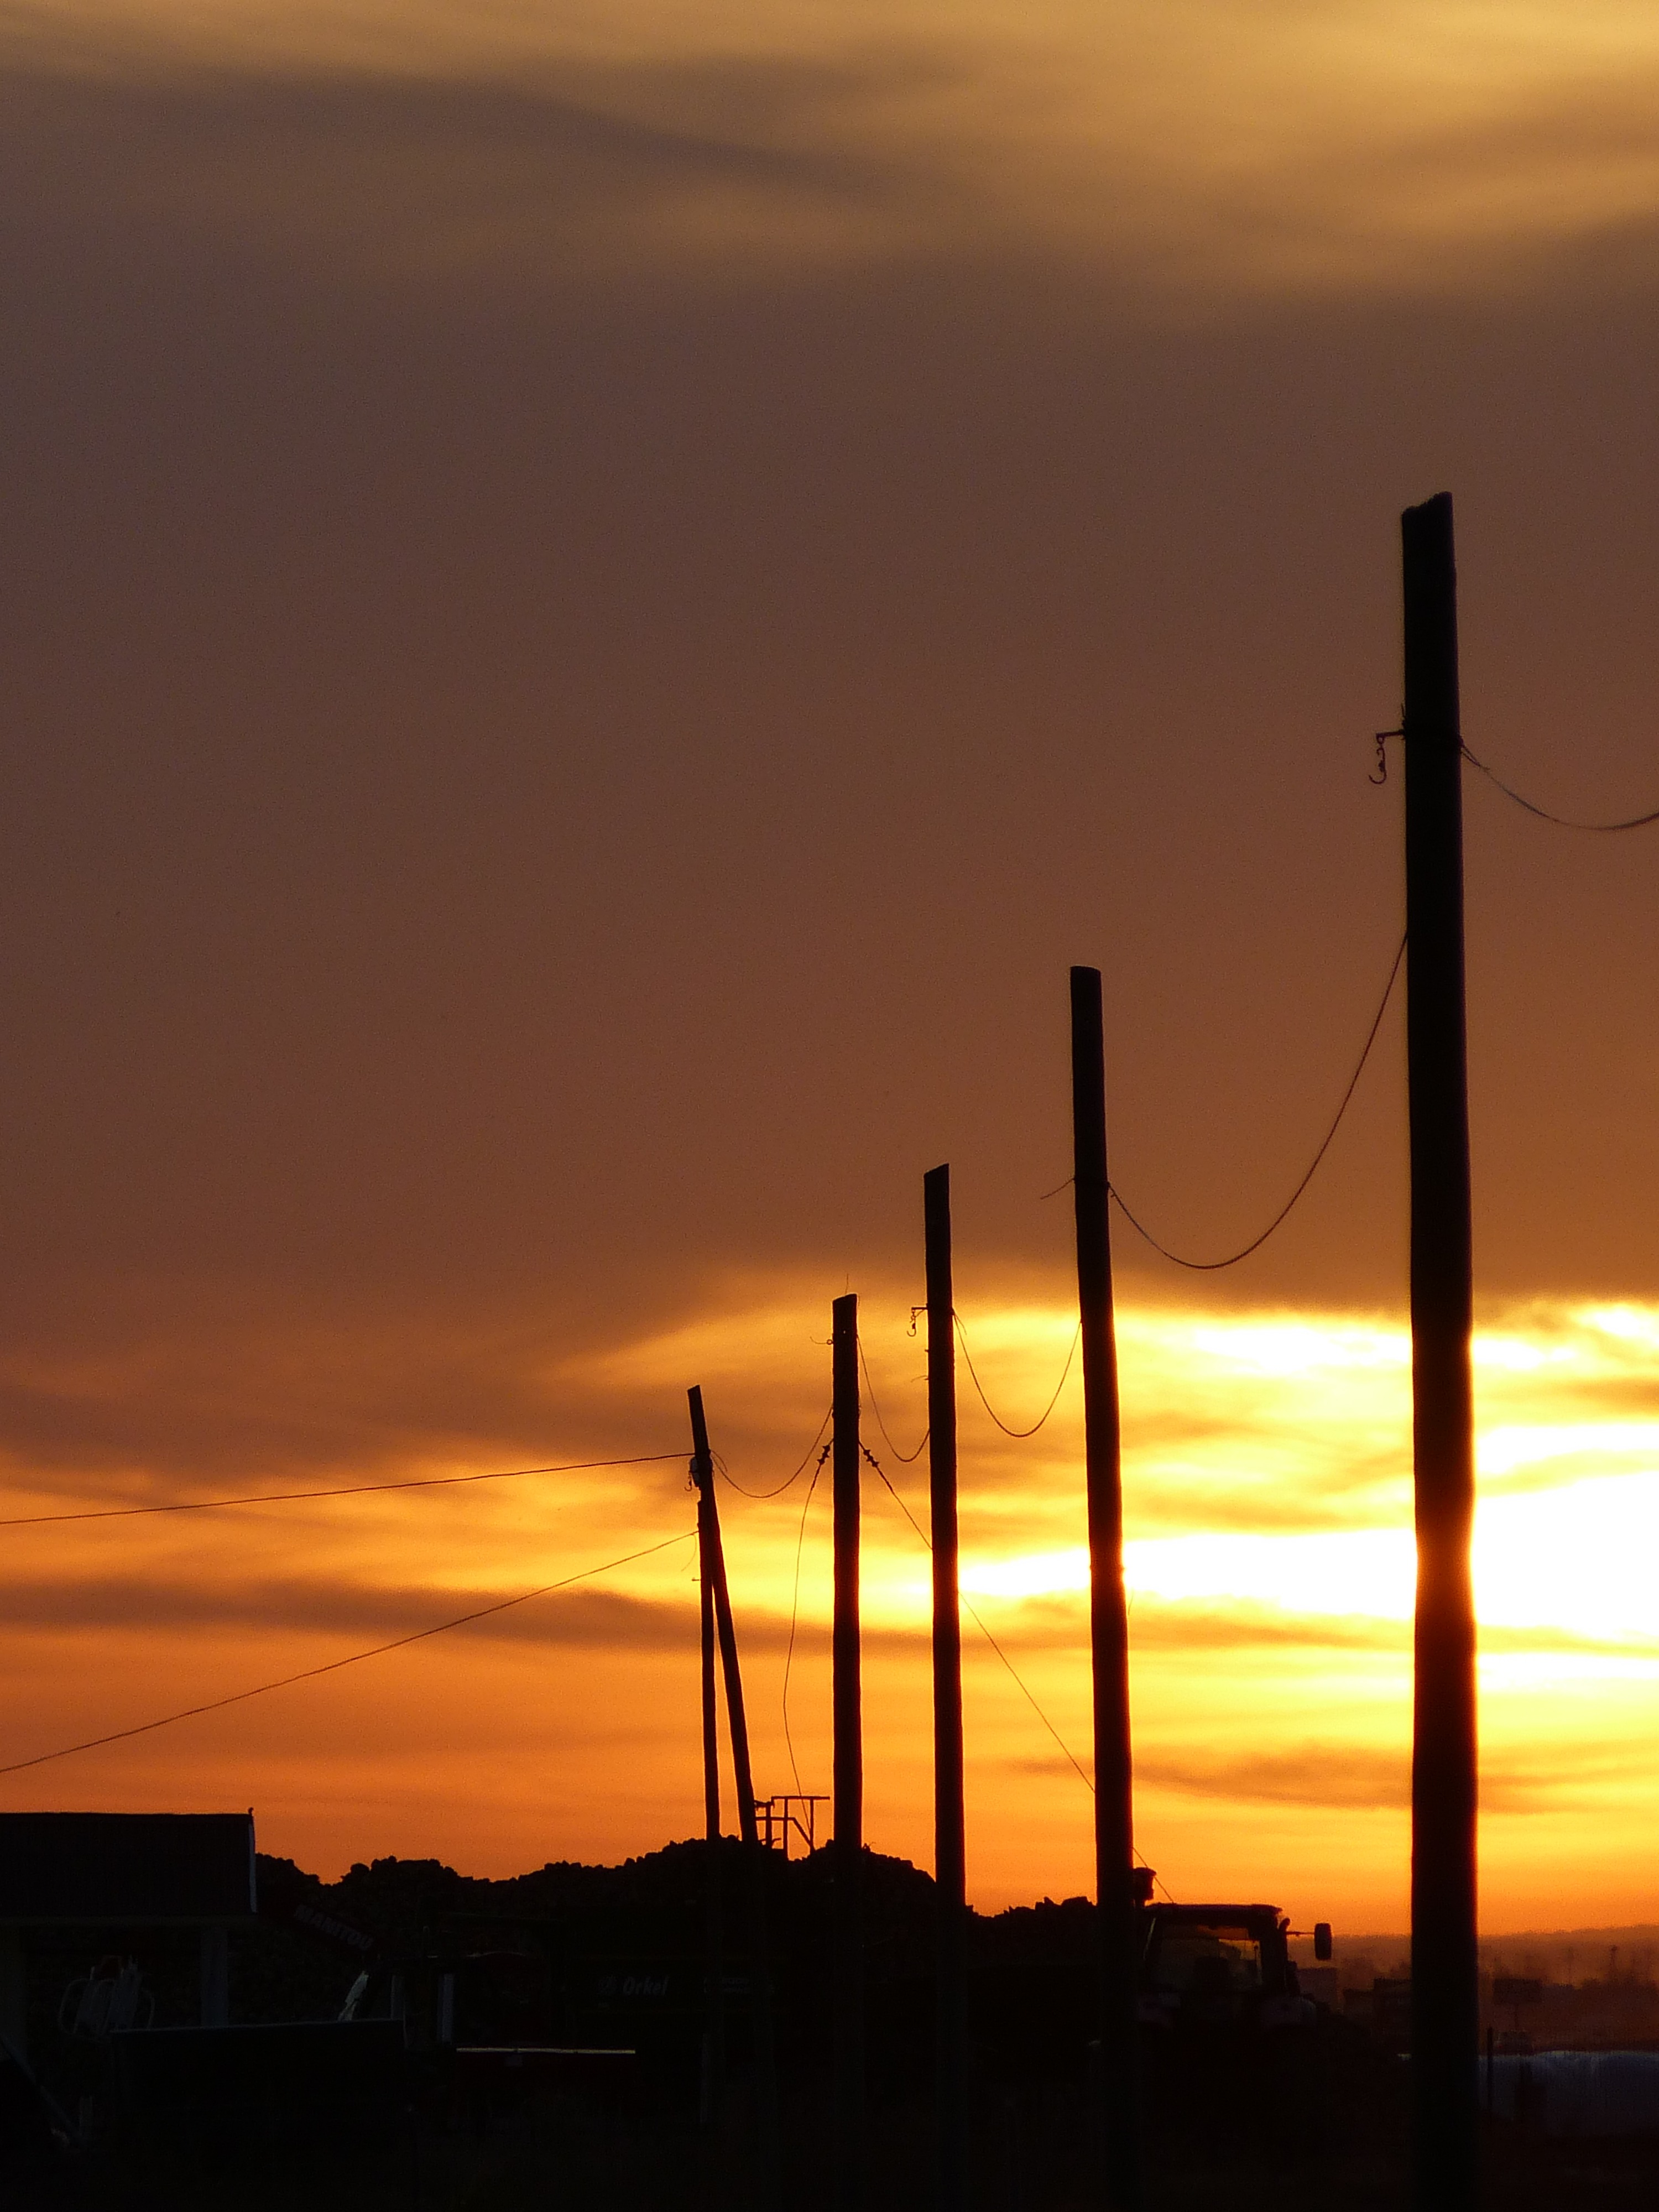
sea, horizon, cloud, sky, sun, sunrise, sunset, sunlight, morning, dawn, dusk, evening, power line, shape, abendstimmung, afterglow, power poles